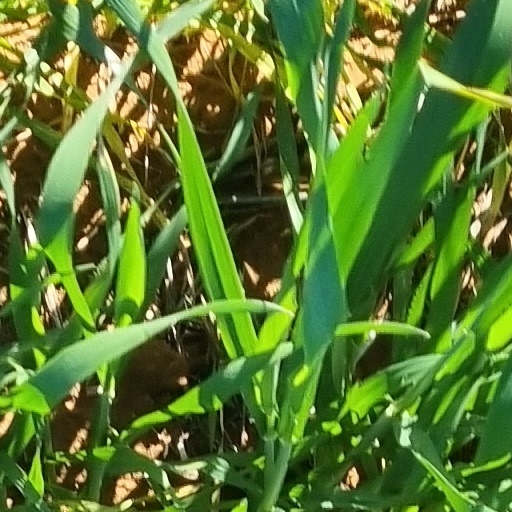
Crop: wheat